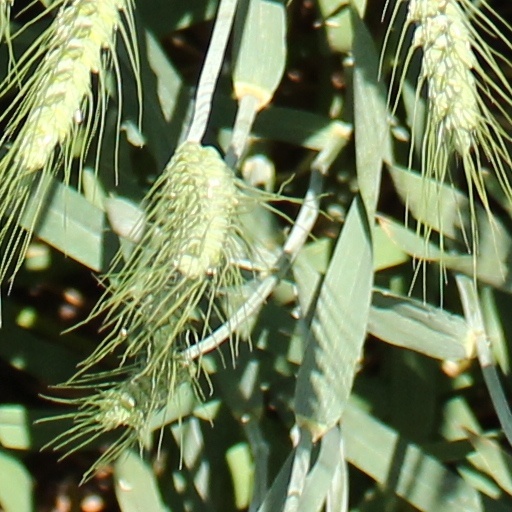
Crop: wheat